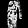
Label: Dress